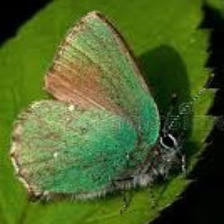
Species: GREEN HAIRSTREAK
Butterfly family (ImageNet category): lycaenid_butterfly